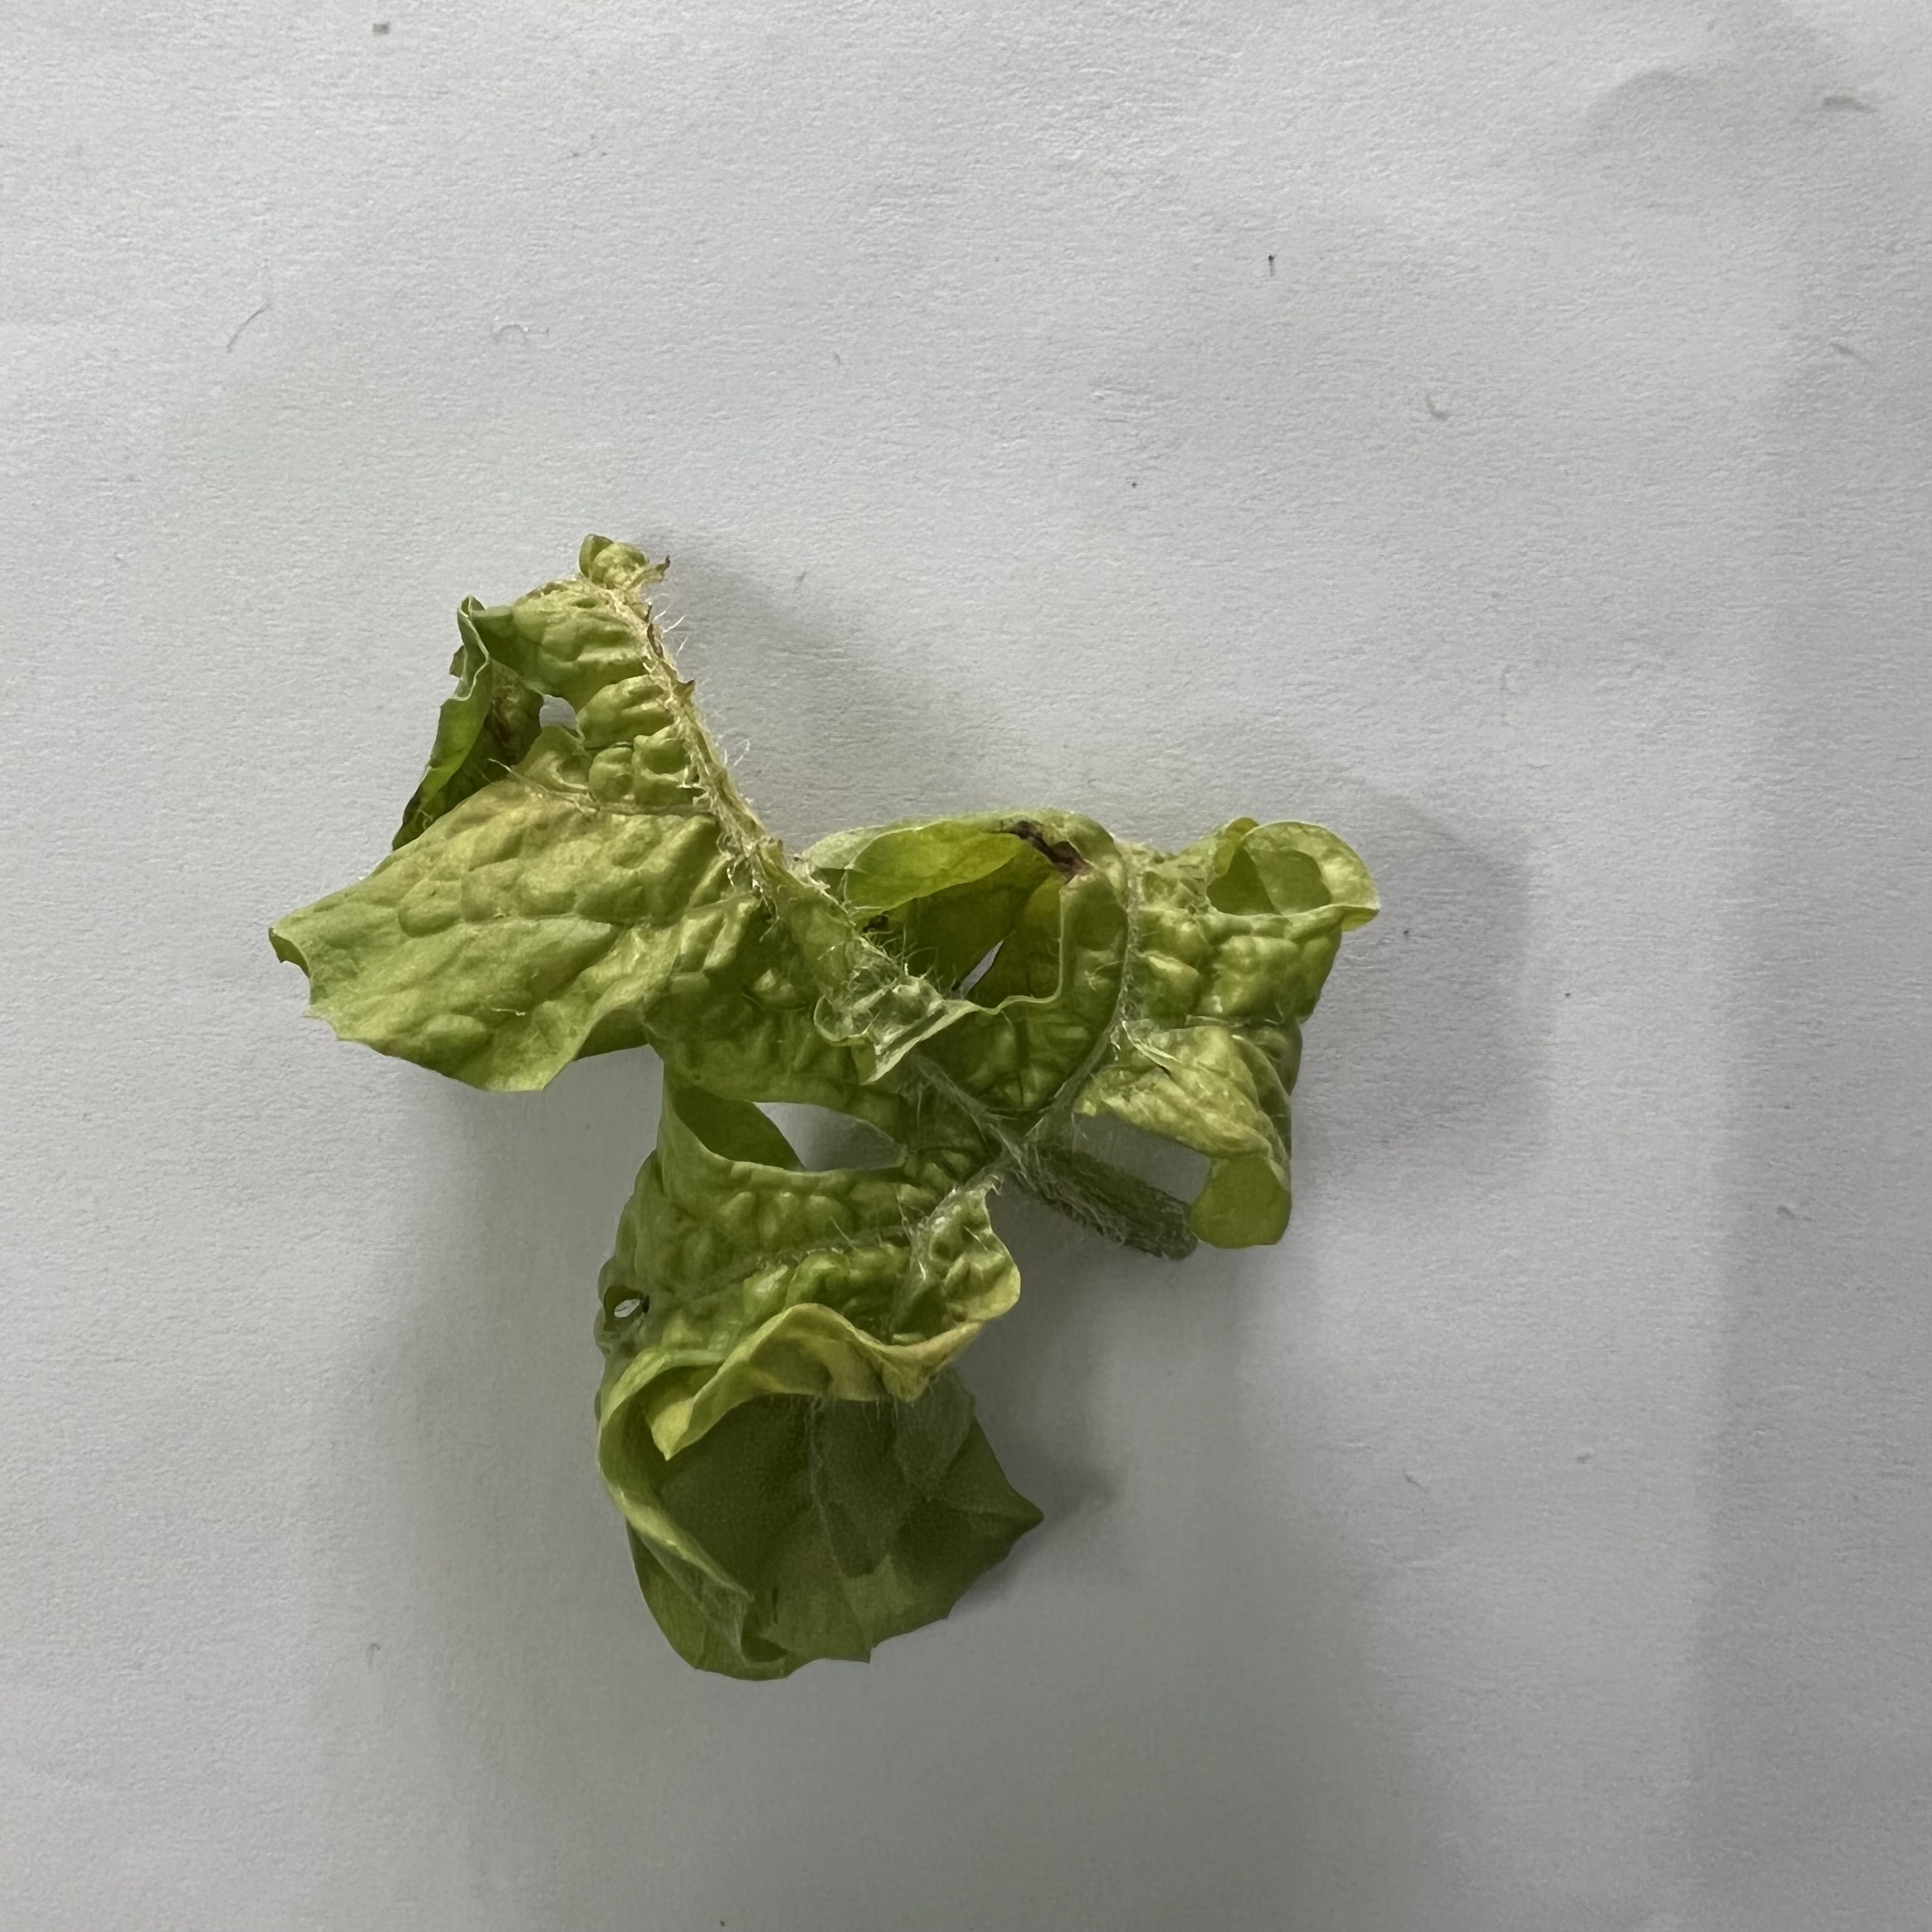
Label: Mosaic_Virus